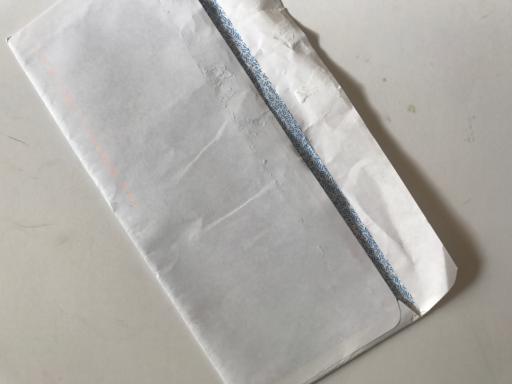
Label: paper